William the Conqueror

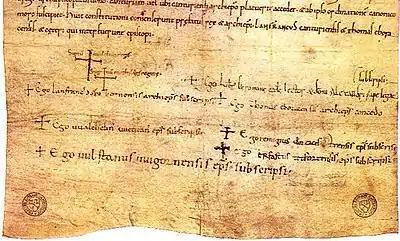
The signatures of William I and Matilda are the first two large crosses on the Accord of Winchester from 1072.

One factor in William's favour was his marriage to Matilda of Flanders, the daughter of Count Baldwin V of Flanders. The union was arranged in 1049, but Pope Leo IX forbade the marriage at the Council of Rheims in October 1049. The marriage nevertheless went ahead in the early 1050s, possibly unsanctioned by the pope. According to a late source not generally considered to be reliable, papal sanction was not secured until 1059, but as papal-Norman relations in the 1050s were generally good, and Norman clergy were able to visit Rome in 1050 without incident, it was probably secured earlier. Papal sanction of the marriage appears to have required the founding of two monasteries in Caen – one by William and one by Matilda. The marriage was important in bolstering William's status, as Flanders was one of the more powerful French territories, with ties to the French royal house and to the German emperors. Contemporary writers considered the marriage, which produced four sons and five or six daughters, to be a success.